Local authorities swaps litigation

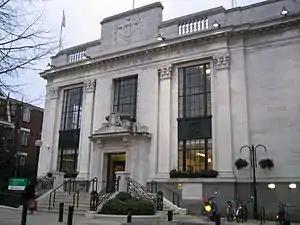
Islington Town Hall

The "Westdeutsche" case is probably the best known, and arguably the most important, of all the swaps cases. Ironically, the matters under dispute in the case give the appearance of being somewhat trivial. By this stage of the swaps litigation, there was general acceptance that the local authorities needed to repay the sums that they had received under the swap contracts with interest. Technically, in "Westdeutsche" the courts had to decide whether the interest was to be calculated as compound interest or simple interest. The reason that such a small matter relating to such small sums reached the highest court in the land is that answer to that question lay in the fundamental nature of resulting trusts in English law. If the banks only had a common law right to repayment of the money, they could only claim simple interest. But if they could trace the money in equity, then they could recover compound interest. In determining whether the right to equitable tracing arose when a party received money mistakenly and unaware of the mistake, the House of Lords exhaustively reviewed and considered the existing law, before finally determining (by a bare majority) that the bank had no proprietary interest in the money and was not entitled to claim compound interest. But the importance of the case is reflected in the legal rationale rather than the sums at stake or the actual outcome.